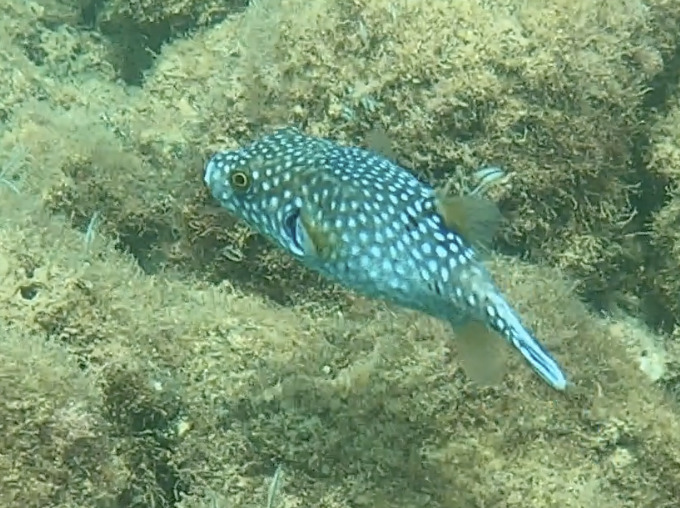
Arothron meleagris (Guineafowl Puffer)